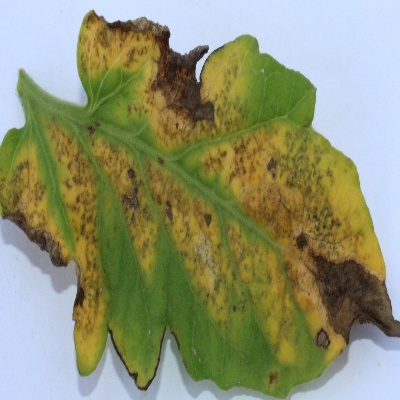
Crop: Tomato
Condition: verticulium wilt